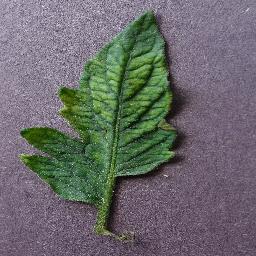
Label: Tomato___Tomato_mosaic_virus